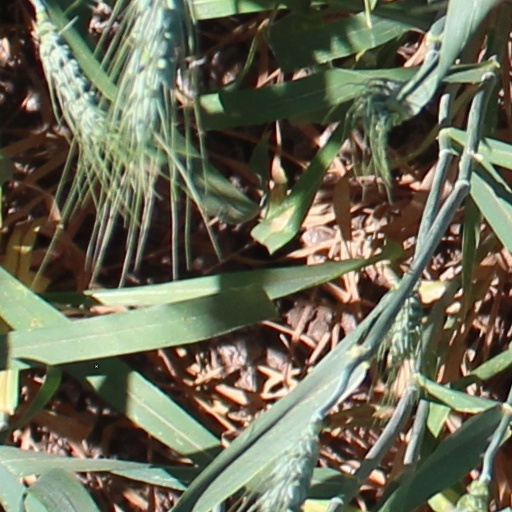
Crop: wheat